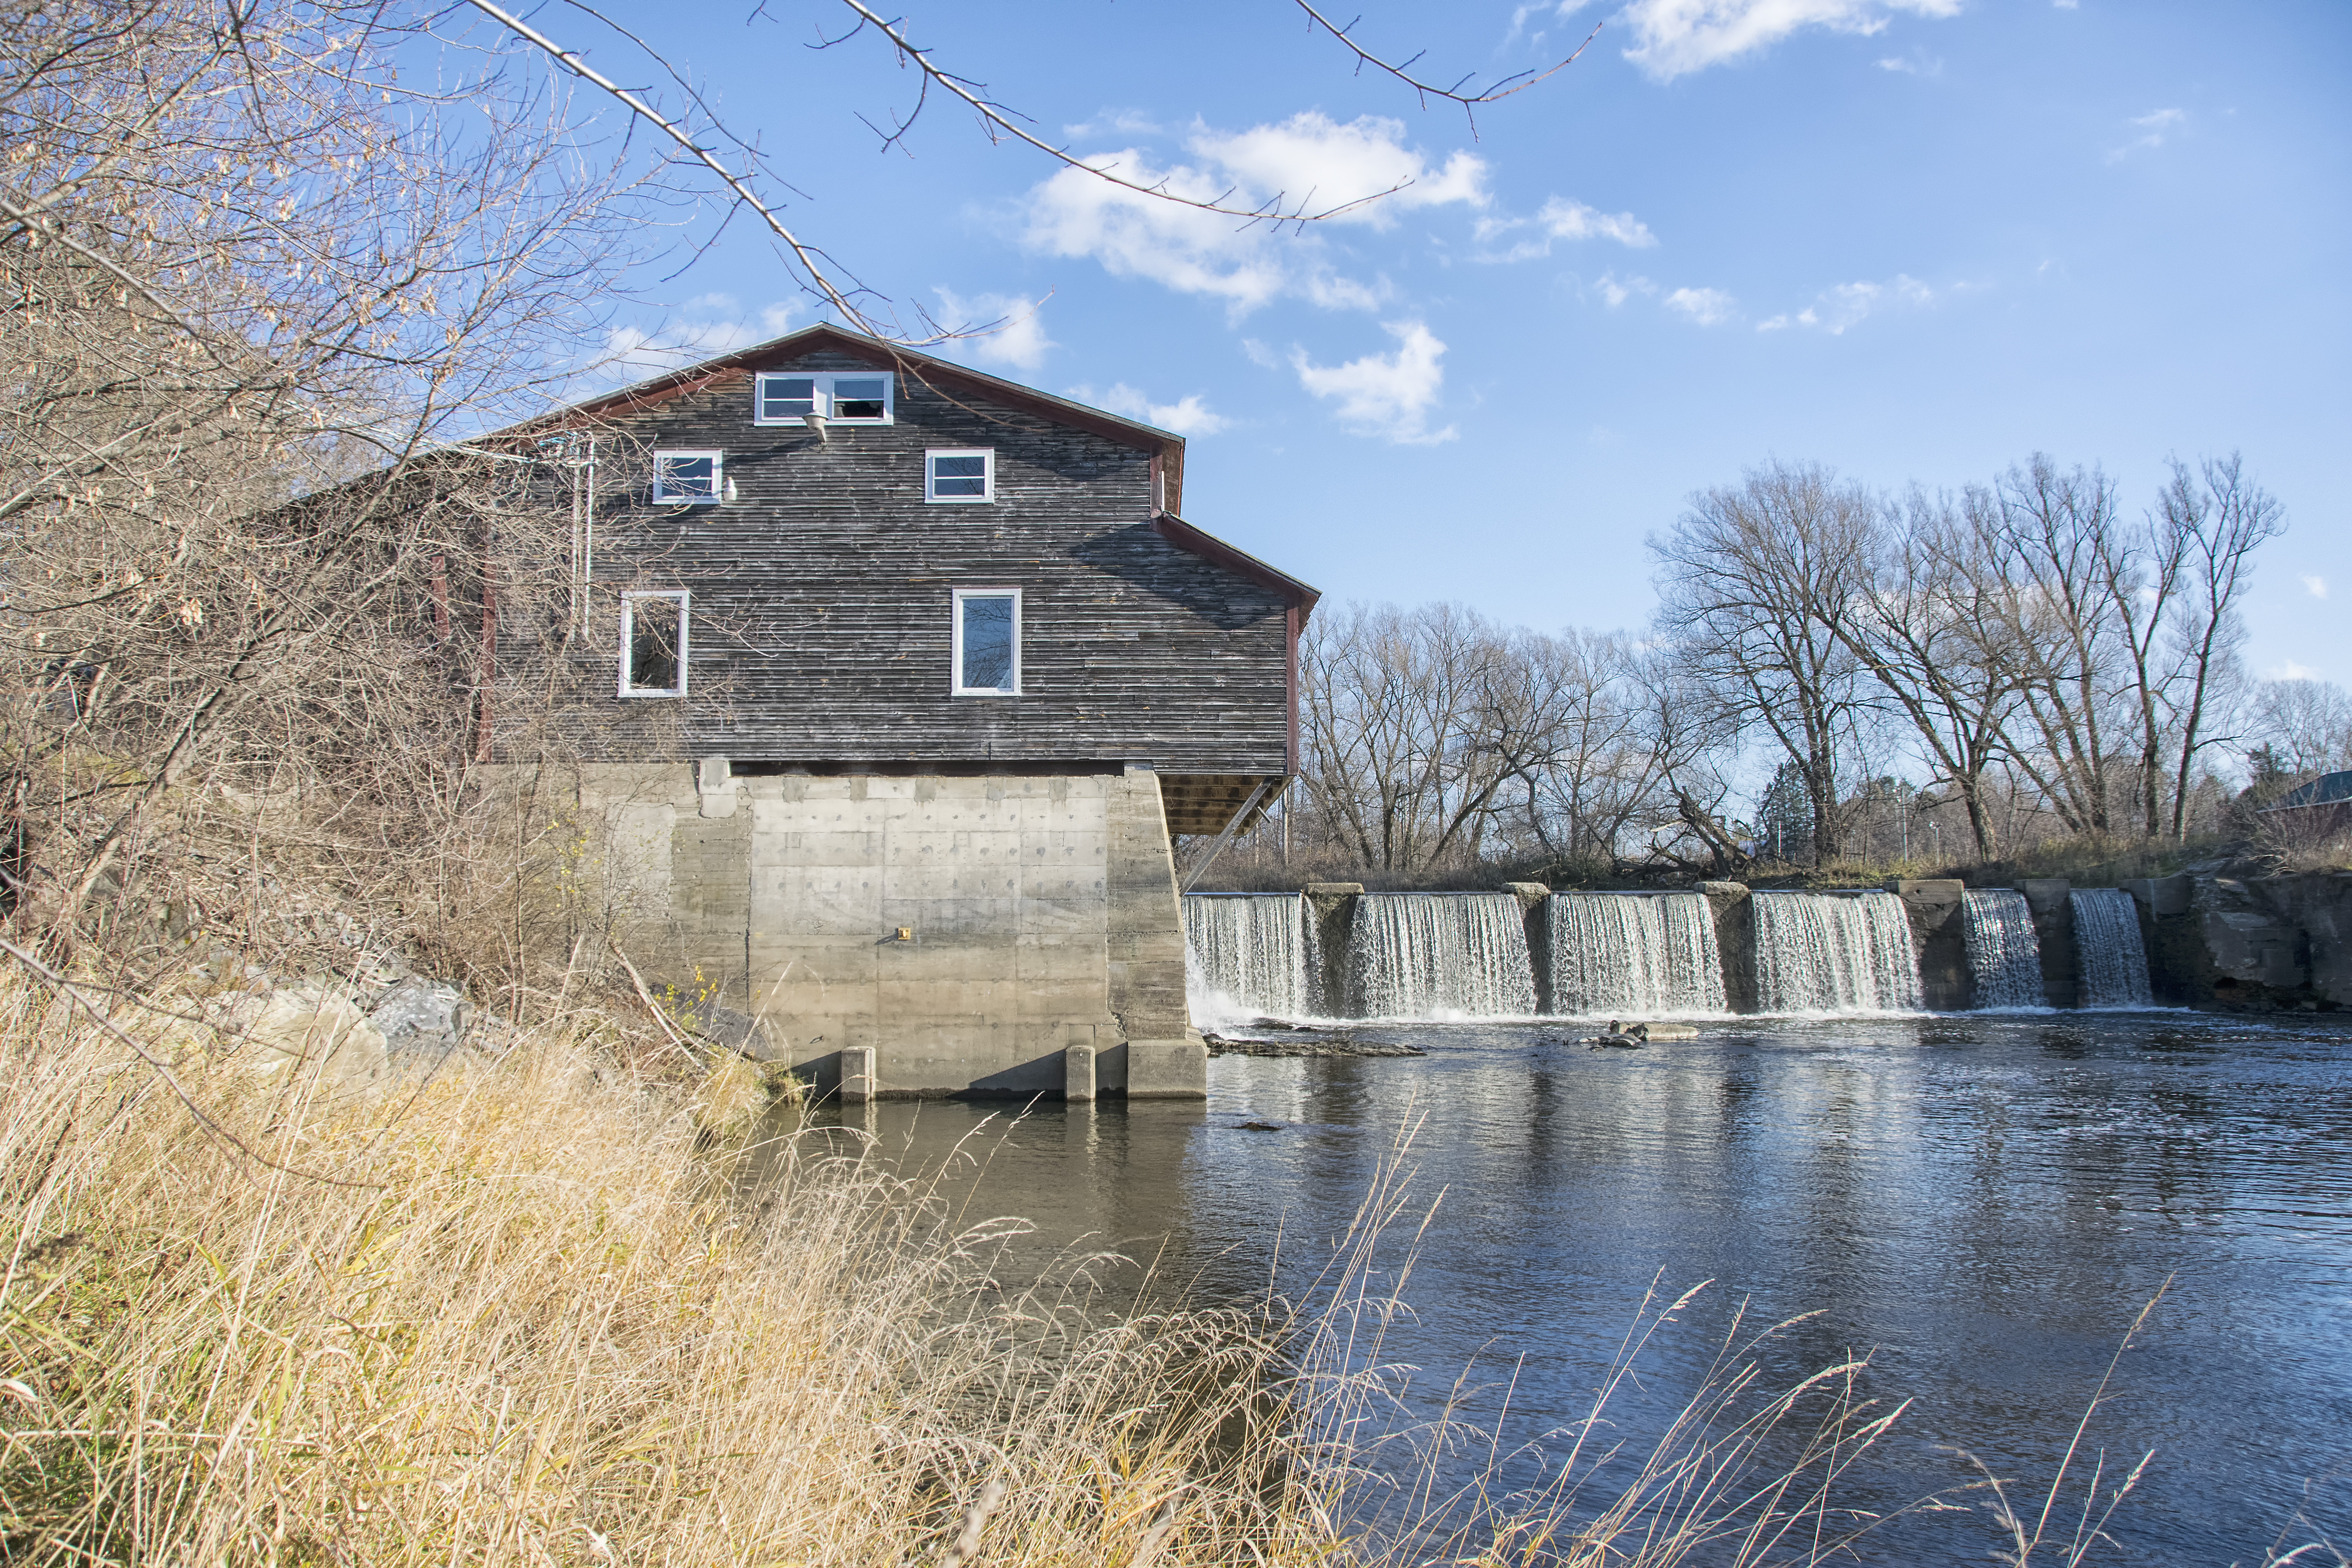
tree, water, nature, house, building, home, river, canal, pond, reflection, cottage, reservoir, waterway, canada, estate, quebec, sherbrooke, rural area